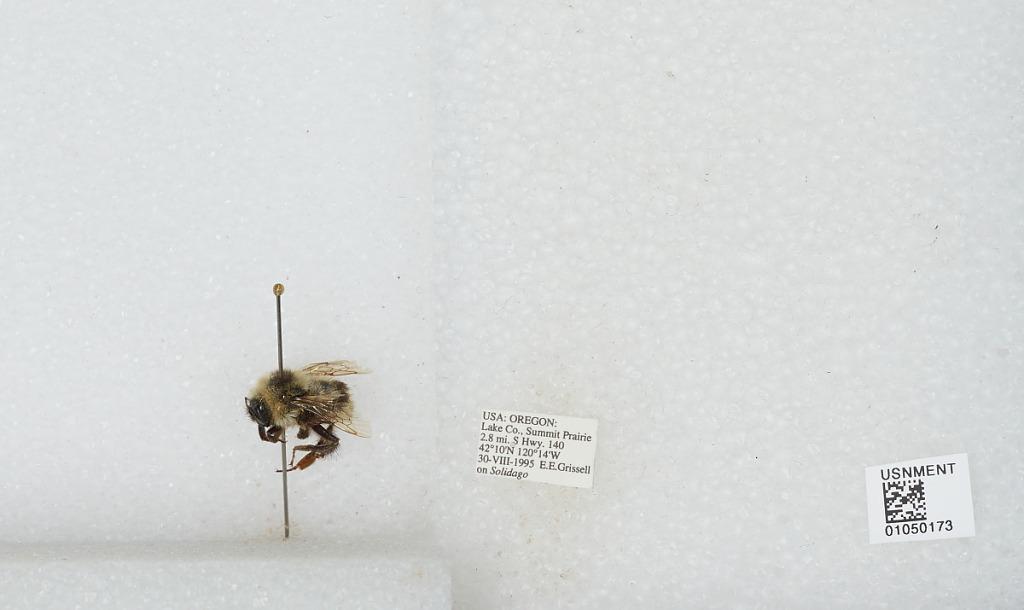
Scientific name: Bombus sp.
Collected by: E. Grissell
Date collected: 1995-8-30
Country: United States
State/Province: Oregon
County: Lake
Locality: Summit Prairie, 2.8 miles South of Highway 140
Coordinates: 42.1, -120.13